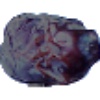
Label: Dates 1